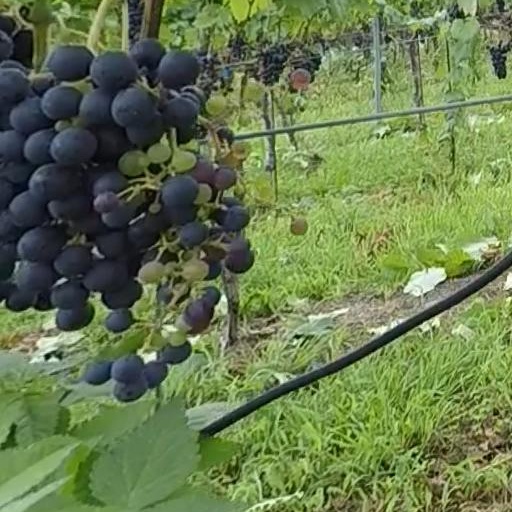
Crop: grape